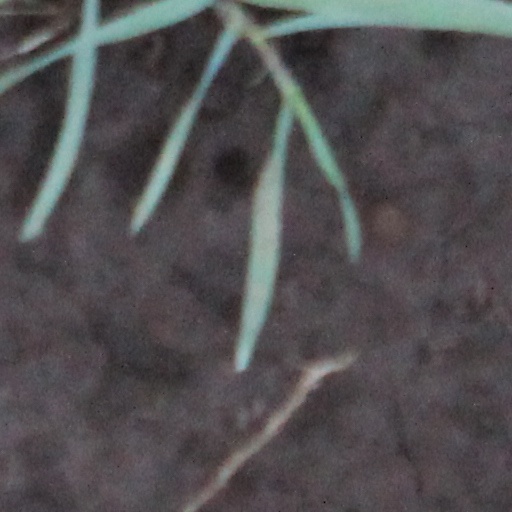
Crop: wheat